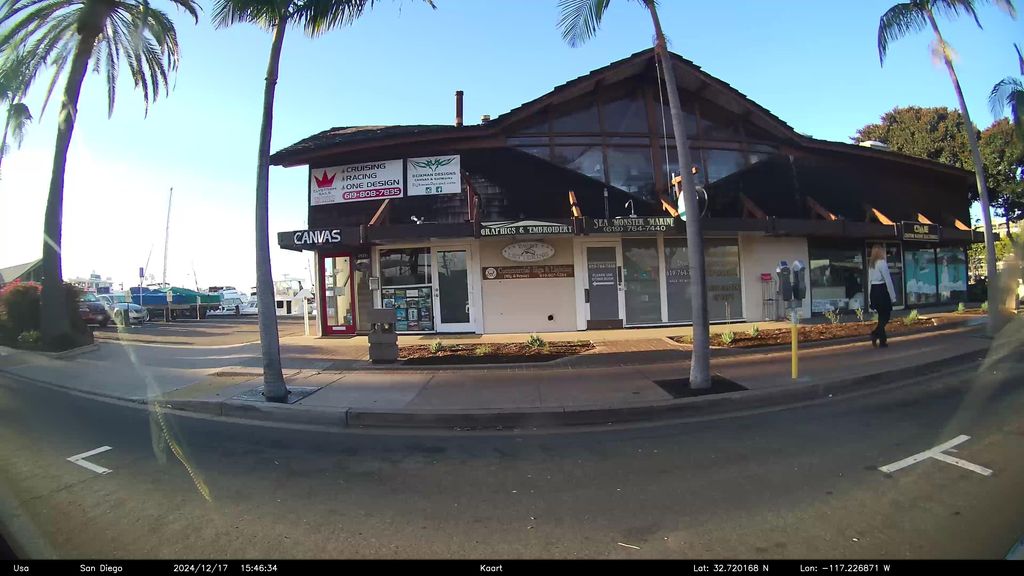
Feature: Storefront
City: San Diego
State: California
Country: United States
Date: 2024-12-17T22:46:34+00:00
Coordinates: 32.72, -117.227